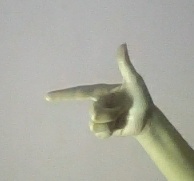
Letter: yaa